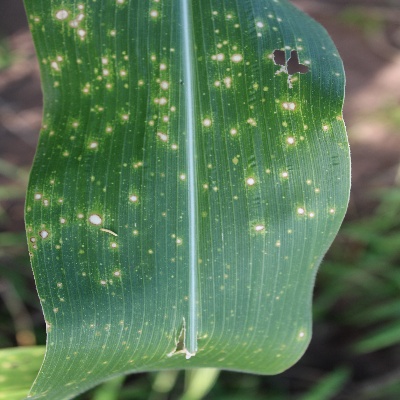
Crop: Maize
Condition: leaf spot